Father of My Children

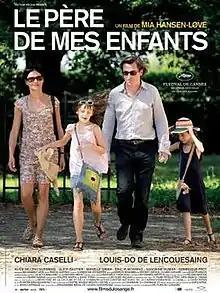
Film poster

Father of My Children is a 2009 French drama film directed by Mia Hansen-Løve. It won the Jury Special Prize in the Un Certain Regard section at the 2009 Cannes Film Festival. It is based in part on the life of the late Humbert Balsan.